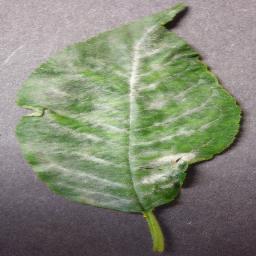
Label: Cherry___Powdery_mildew